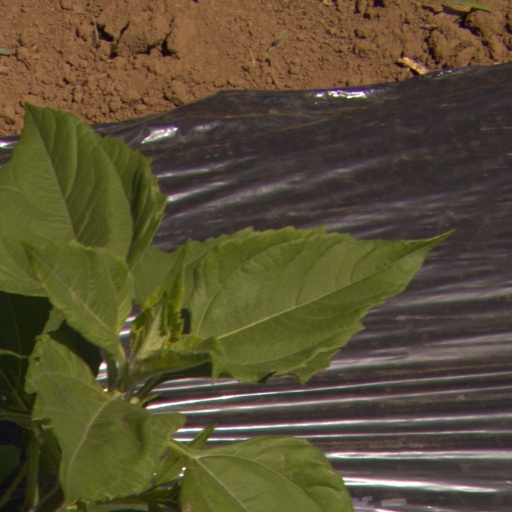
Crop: Jerusalem artichoke